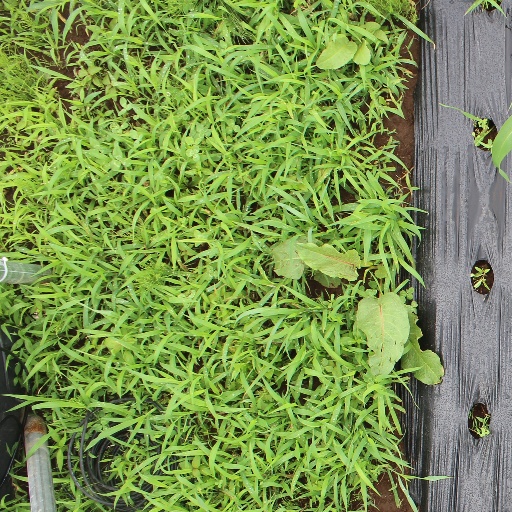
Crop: sorghum